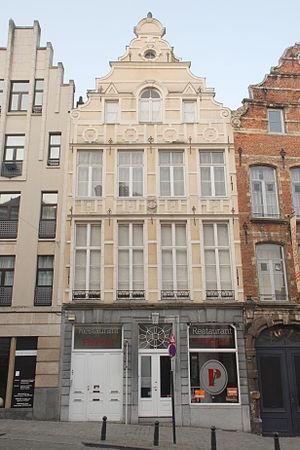
Belgique - Bruxelles - Place de la Vieille Halle aux Blés n°31 - Maison du Cornet (Den Hoorn) This is a photo of a monument in Brussels, number: 2043-0054/0
La place de la Vieille Halle aux Blés est une très vieille place du centre de Bruxelles, en Belgique, bordée de nombreuses maisons classées dont plusieurs remarquables maisons de style baroque.
La « Maison du Cornet » est une maison de style baroque située au numéro 31 de la place de la Vieille Halle aux Blés à Bruxelles.